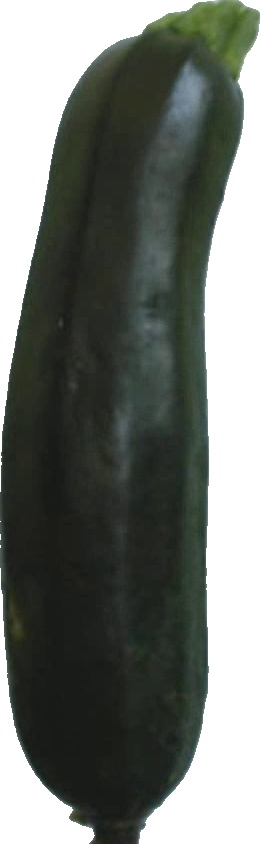
Label: zucchini_dark_1